Thánh Gióng

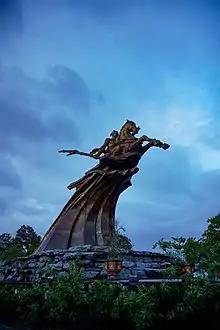
Thánh Gióng monument

The Gióng Festival has been held since the defeat against the Shang, and it officially became a national holiday in the 11th century during the dynasty of Emperor of Lý Thái Tổ, the founder of the Lý dynasty.